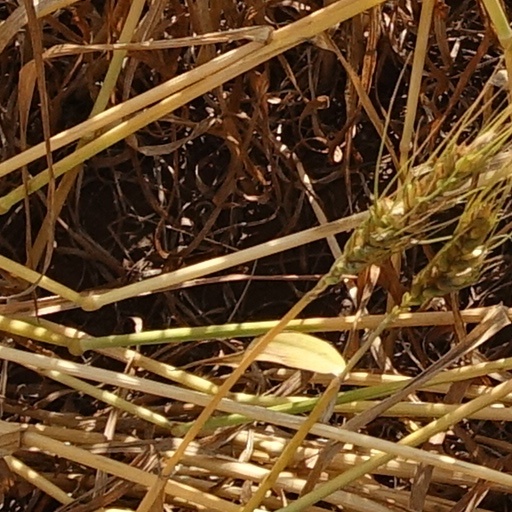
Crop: wheat